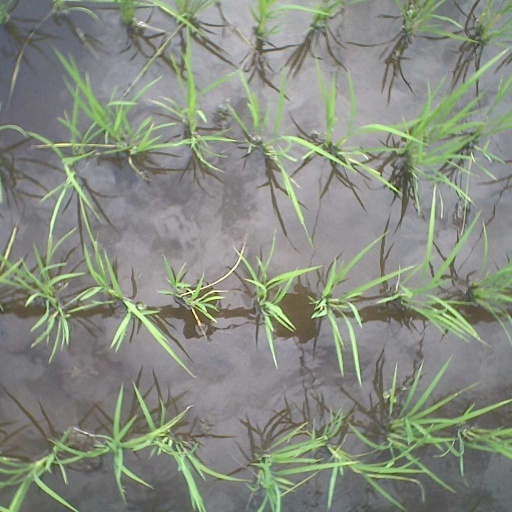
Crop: rice